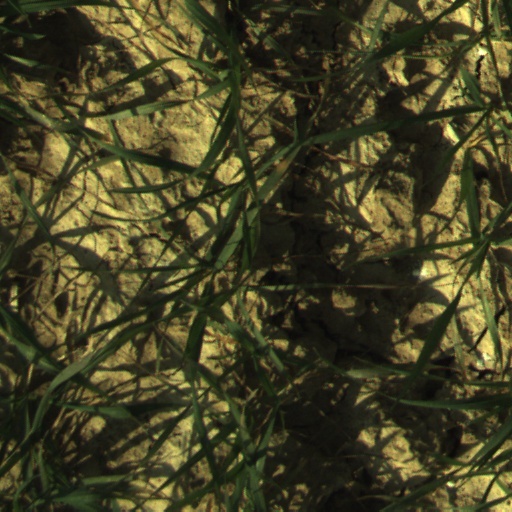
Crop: wheat